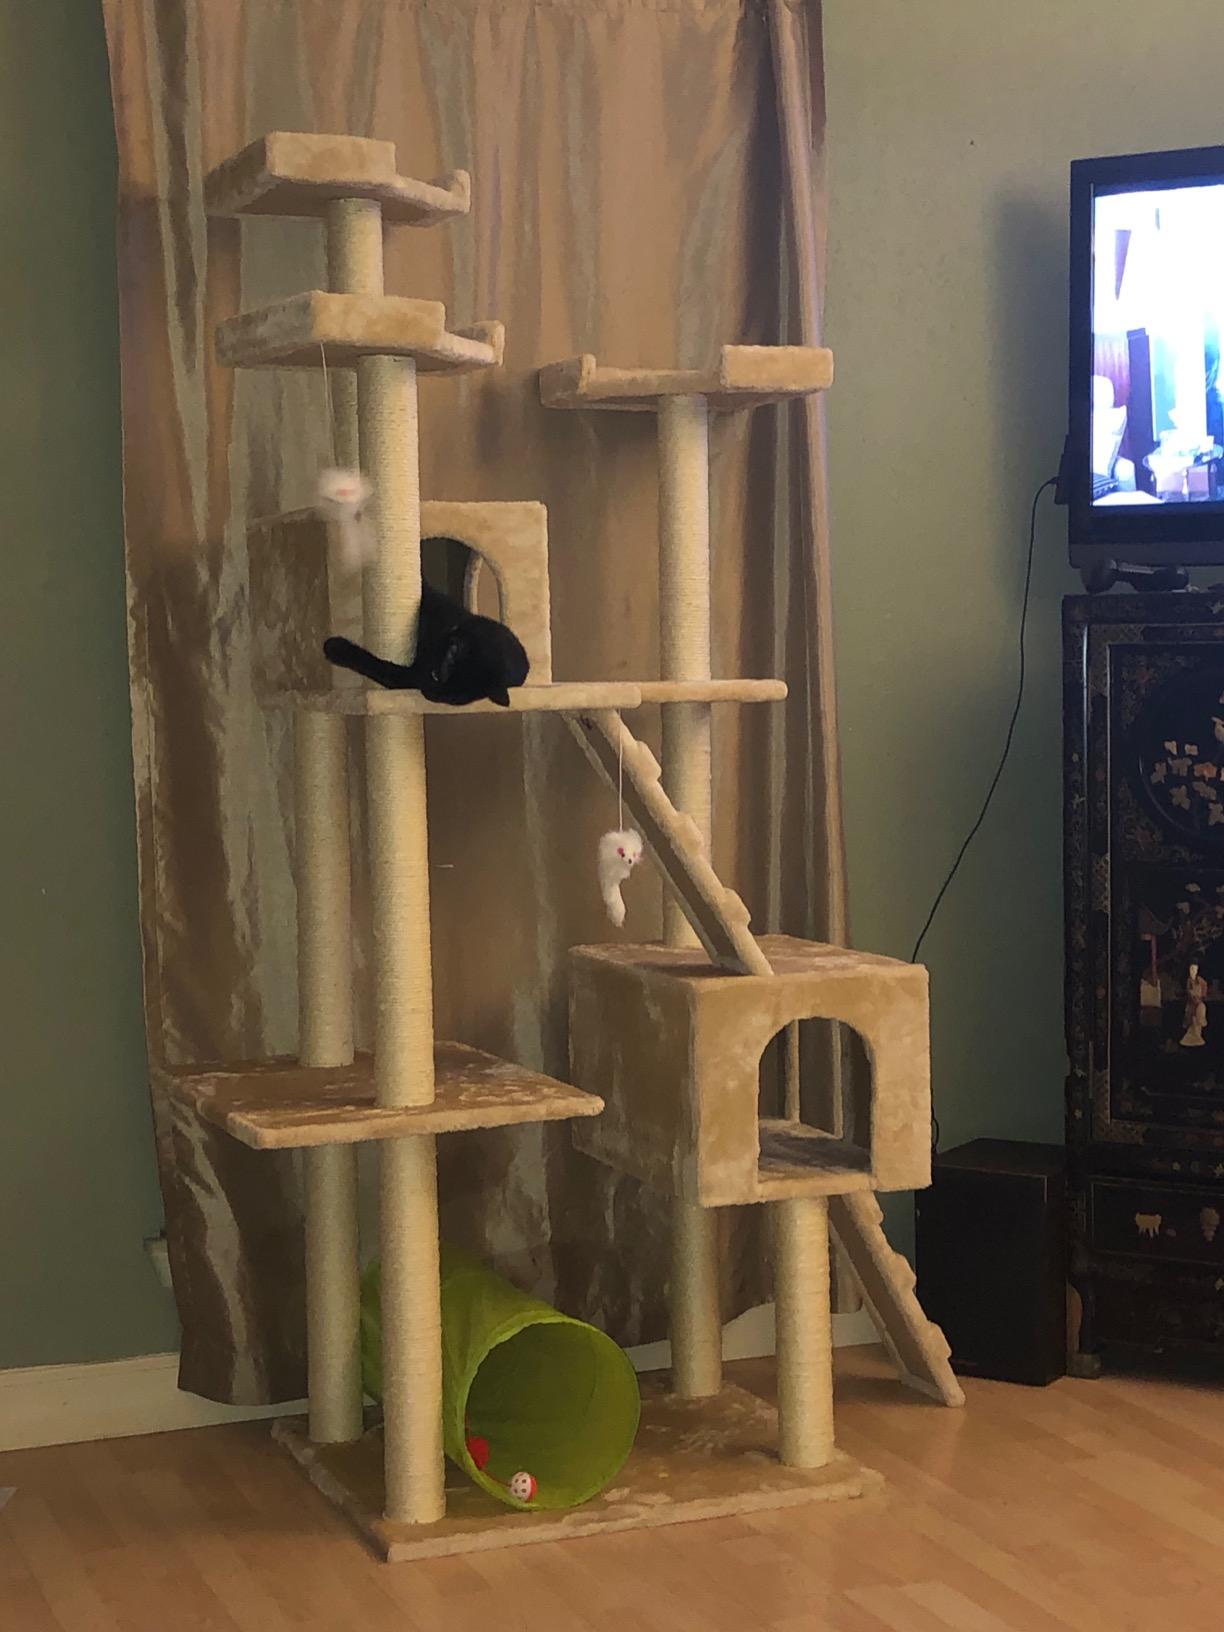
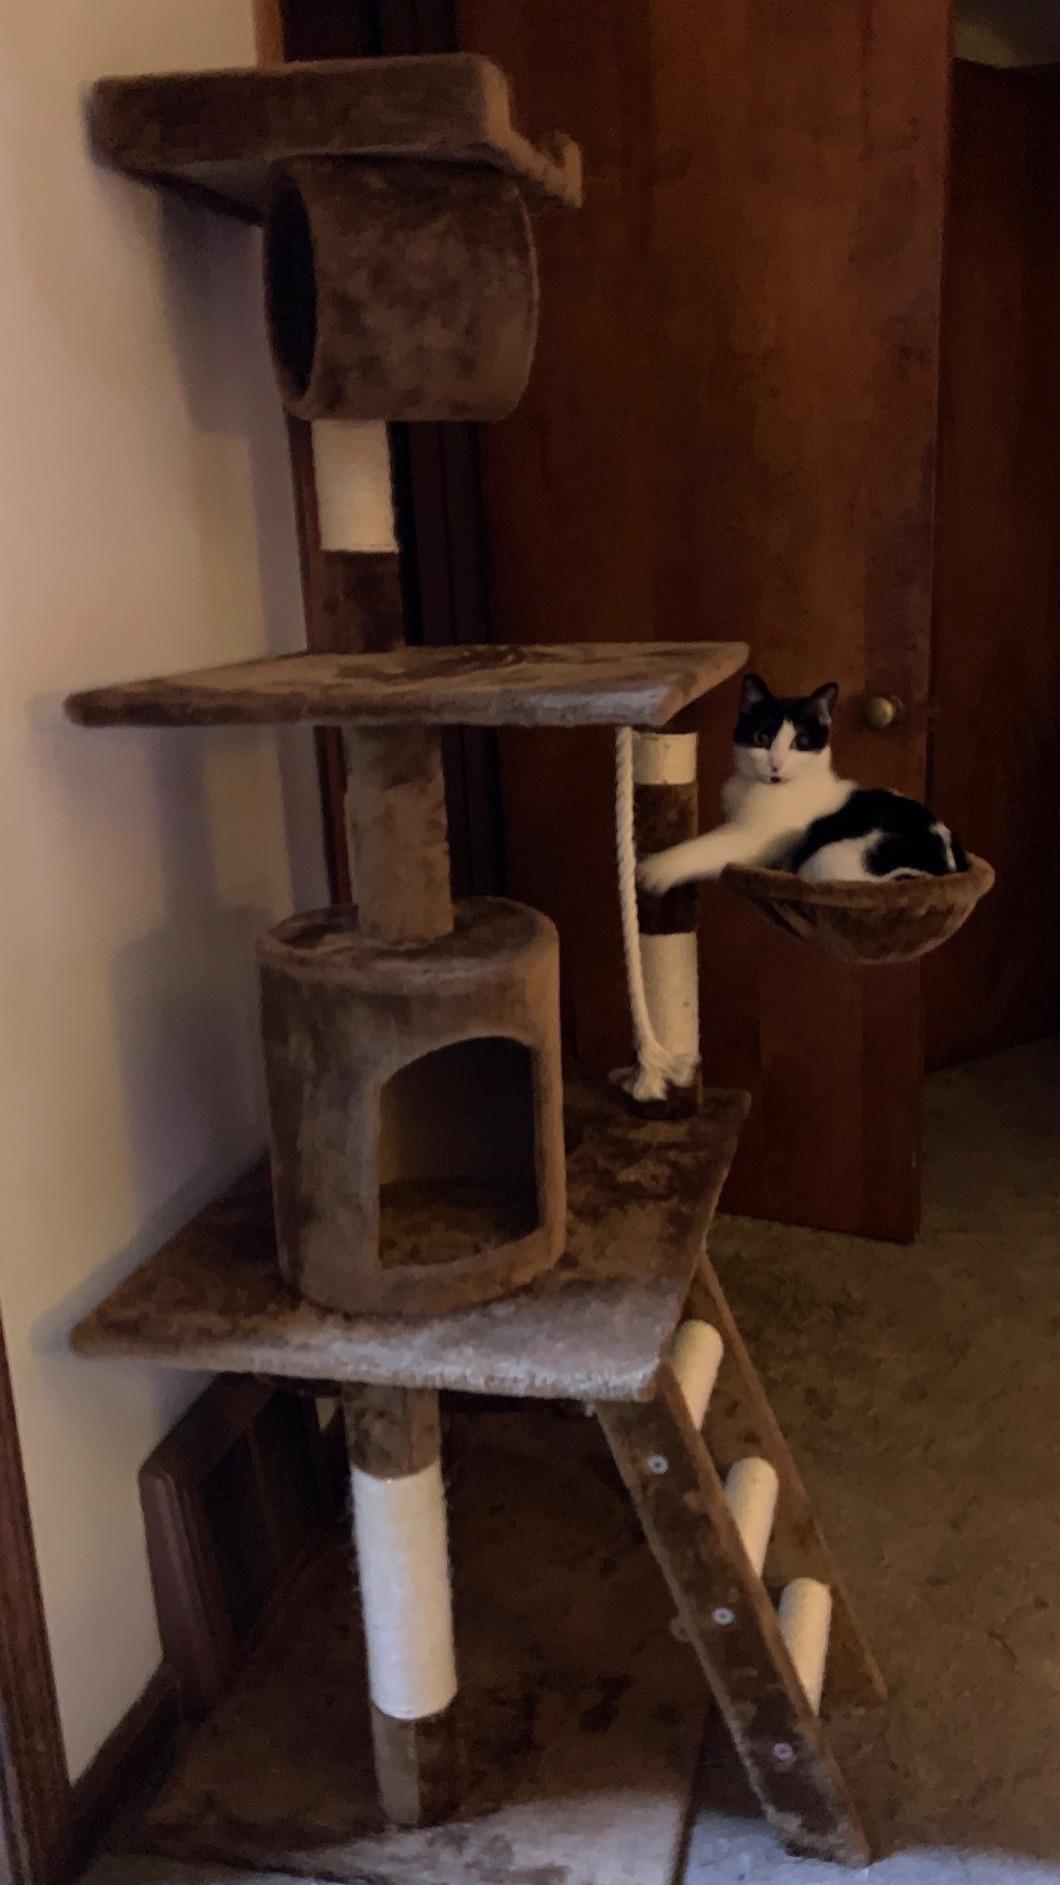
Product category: items_cat tree
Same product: no